Anthony Caro

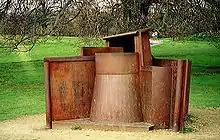
"Dream City" (1996), rusted steel, at the Yorkshire Sculpture Park

Anthony Caro encountered modernism at art school, and when working as a studio assistant to Henry Moore from 1951-53. In 1955 he exhibited two sculptures in the group exhibition New Painters and Painter-Sculptors at the Institute of Contemporary Art, London and in 1956 he had his first solo show at Galleria del Naviglio in Milan.